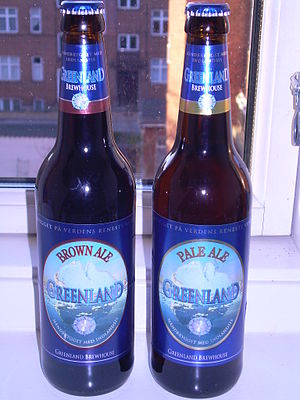
Greenland Brewhouse
Øl fra Greenland Brewhouse
Greenland Brewhouse var Grønlands første bryggeri. Det lå i Narsaq i Sydgrønland. Bryggeriet blev stiftet i december 2004, og de to første øl blev lanceret i juli 2006.